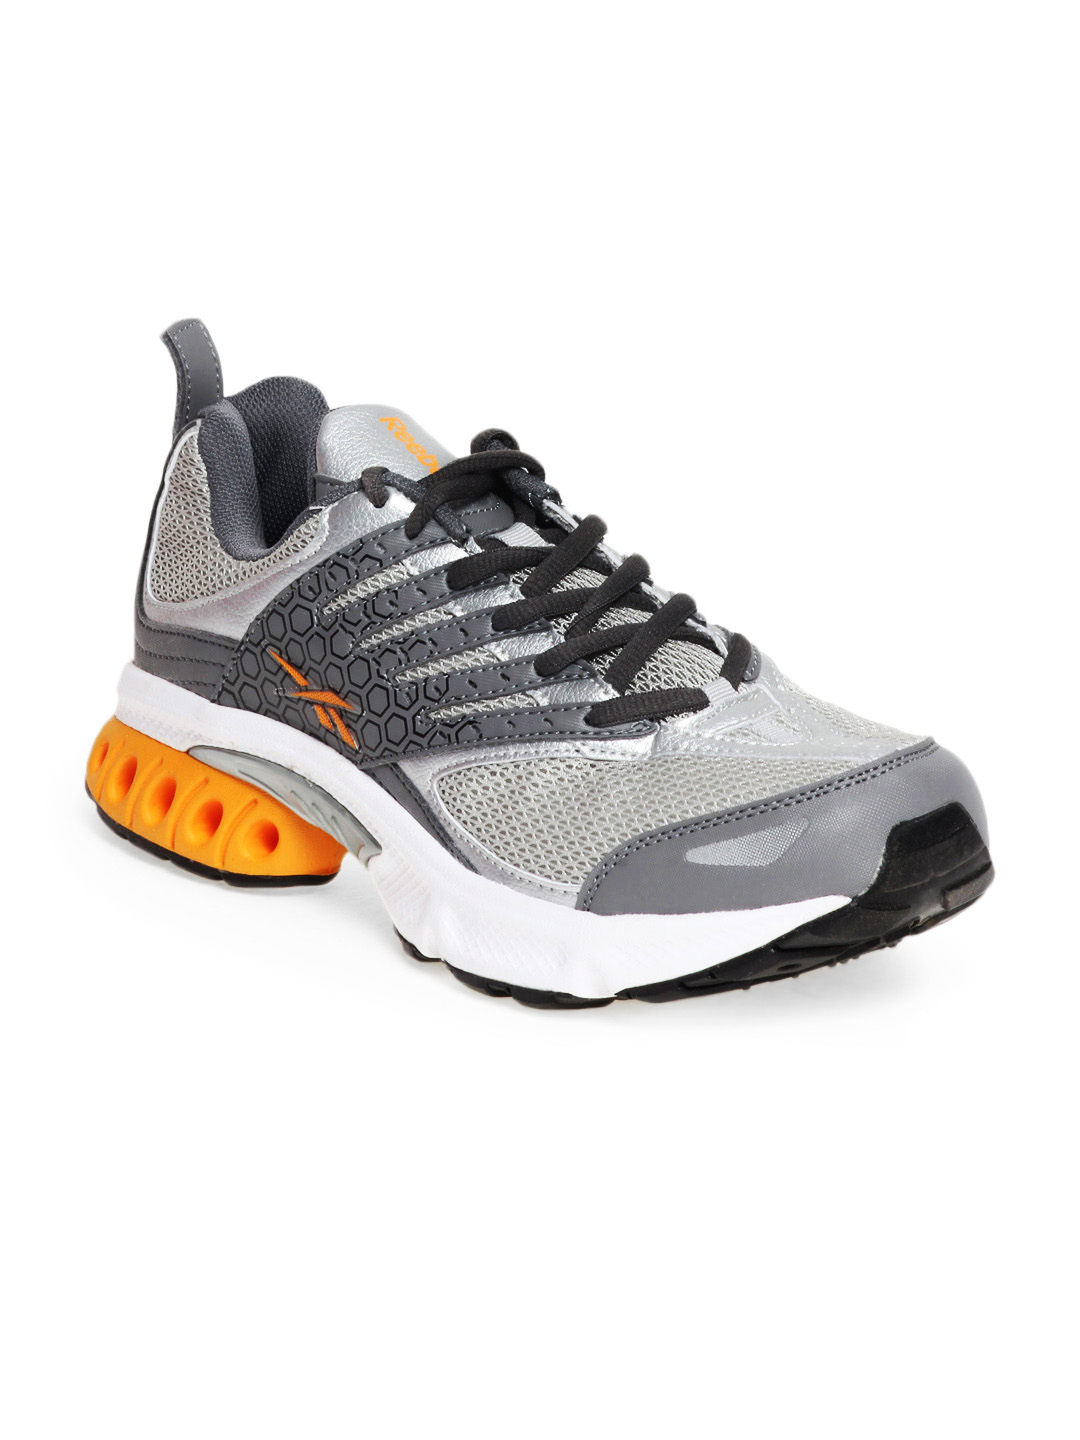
Reebok Men Grey Turbo DMX Shear Sports Shoes
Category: Footwear / Shoes / Sports Shoes
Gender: Men
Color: Grey
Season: Summer 2012
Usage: Sports